Flora of Saskatchewan

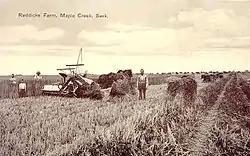
Harvest time

The results of these investigations between 1857 and 1861 resulted in reporting the area unsuitable for agriculture and an area of particularly dry land was named the Palliser's Triangle. John Macoun ("1831-1920") was a naturalist who accompanied Sir Sanford Fleming to the prairies in 1872 and he offered agricultural possibilities for the region. Isabel M. Priestly ("1893-1946") was a botanist who made botanical collections and formed the Yorkton Natural History Society. Dr. William P. Fraser is the namesake of the W.P. Fraser Herbarium. His botanical collection was donated to the Biology Department at the University of Saskatchewan where he was a professor. Later the Fraser collections were transferred to the Department of Plant Ecology in the College of Agriculture. Dr. John K. Jeglum was a research botanist with Great Lakes Forestry Centre ("GLFC"). He received his doctorate at the University of Saskatchewan his thesis on Lowland vegetation at Candle Lake, Southern Boreal Forest Saskatchewan resulted in a collection of Saskatchewan specimens.